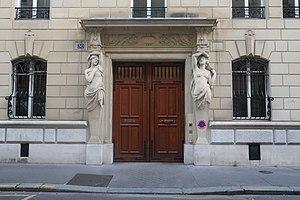
N°30 rue Galilée (Paris).
La rue Galilée est une voie des 8ᵉ et 16ᵉ arrondissements de Paris.